Leonhard Euler

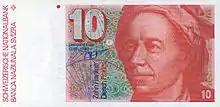
Euler portrait on the sixth series of the 10 Franc banknote

In St. Petersburg on 18 September 1783, after a lunch with his family, Euler was discussing the newly discovered planet Uranus and its orbit with Anders Johan Lexell when he collapsed and died of a brain hemorrhage. wrote a short obituary for the Russian Academy of Sciences and Russian mathematician Nicolas Fuss, one of Euler's disciples, wrote a more detailed eulogy, which he delivered at a memorial meeting. In his eulogy for the French Academy, French mathematician and philosopher Marquis de Condorcet wrote: